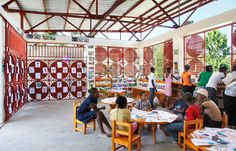
Waaw  nataal bii de nataal la boo xam ne nataal bii ñi ngi nekk ci ab bërëb. Bërëb boo xam ne ay xale yu jigéen yu bari bari ñoo fa nekk. Bërëb bi nag bërëb bu rafet la.